Merlin series 4

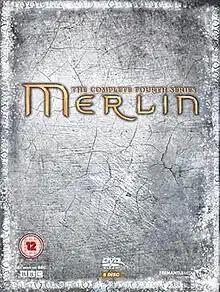
DVD cover

The fourth series of the British drama series "Merlin" began on 1 October 2011 with the episode "The Darkest Hour - Part 1". It consists of 13 episodes originally shown on Saturday evenings on BBC One and BBC One HD (repeats shown on BBC Three). The series producer was Sara Hamill, and executive producers were Johnny Capps and Julian Murphy. The directors of the series include Alice Troughton, Alex Pillai, Justin Molotnikov and Jeremy Webb. Writers include Julian Jones (head writer), Howard Overman, Jake Michie, Lucy Watkins, and Richard McBrien.